Vancouver Amazons

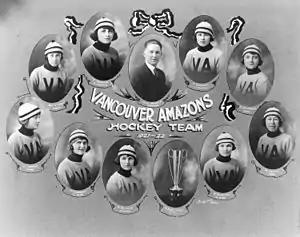
Vancouver Amazons with the Alpine Club Cup in the 1921–22 season.

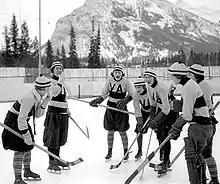
women's hockey team posing for a picture on the ice

The Vancouver Amazons were a Canadian women's ice hockey team of the 1920s.